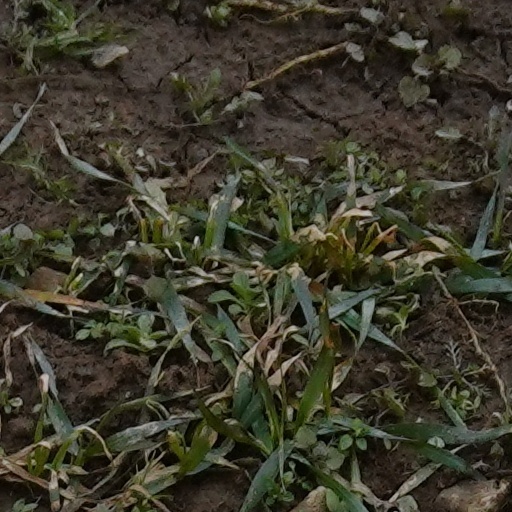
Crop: wheat